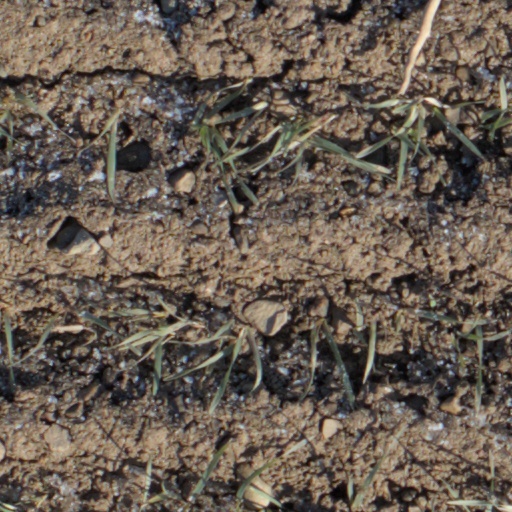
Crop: wheat